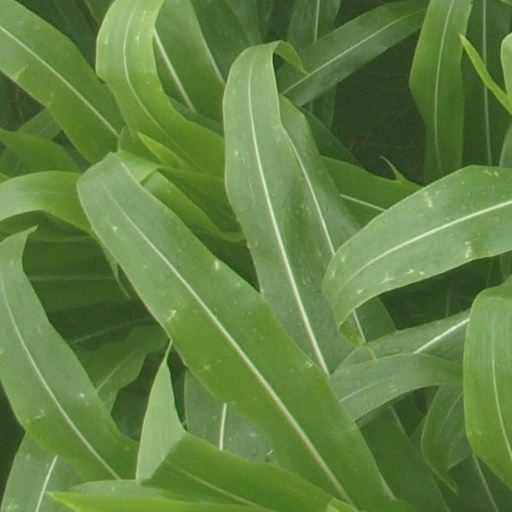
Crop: maize; corn